GM Ecotec engine

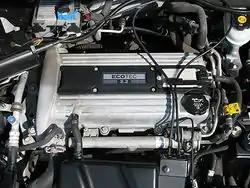
2003 Pontiac Sunfire Ecotec engine

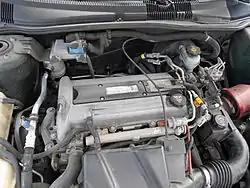
Ecotec L61 installed in a 2003 Chevrolet Cavalier

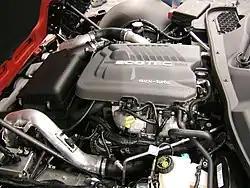
Ecotec LNF in a Pontiac Solstice

The basic Family II architecture was substantially re-engineered in 2000 to become the "Ecotec" Gen I. Unlike its notably harsh predecessor, the engine was designed for smoothness. Dual in-block balance shafts were integral to the design, the power-steering pump was mounted directly to the cylinder head and driven by the intake camshaft, the water-pump housing was cast into the block, and the A/C compressor and alternator were mounted directly on the block without brackets. The oil filter housing was cast into the block with a removable cover and replaceable paper element. It did not use an EGR valve. The Ecotec line is manufactured in Tonawanda, New York, and Kaiserslautern, Germany, and was also manufactured for Saturn in Spring Hill, Tennessee, until Saturn's discontinuation. In North America, this engine replaced both the Quad-4 and the GM 122 engines and first appeared in the 2000 Saturn L-Series.